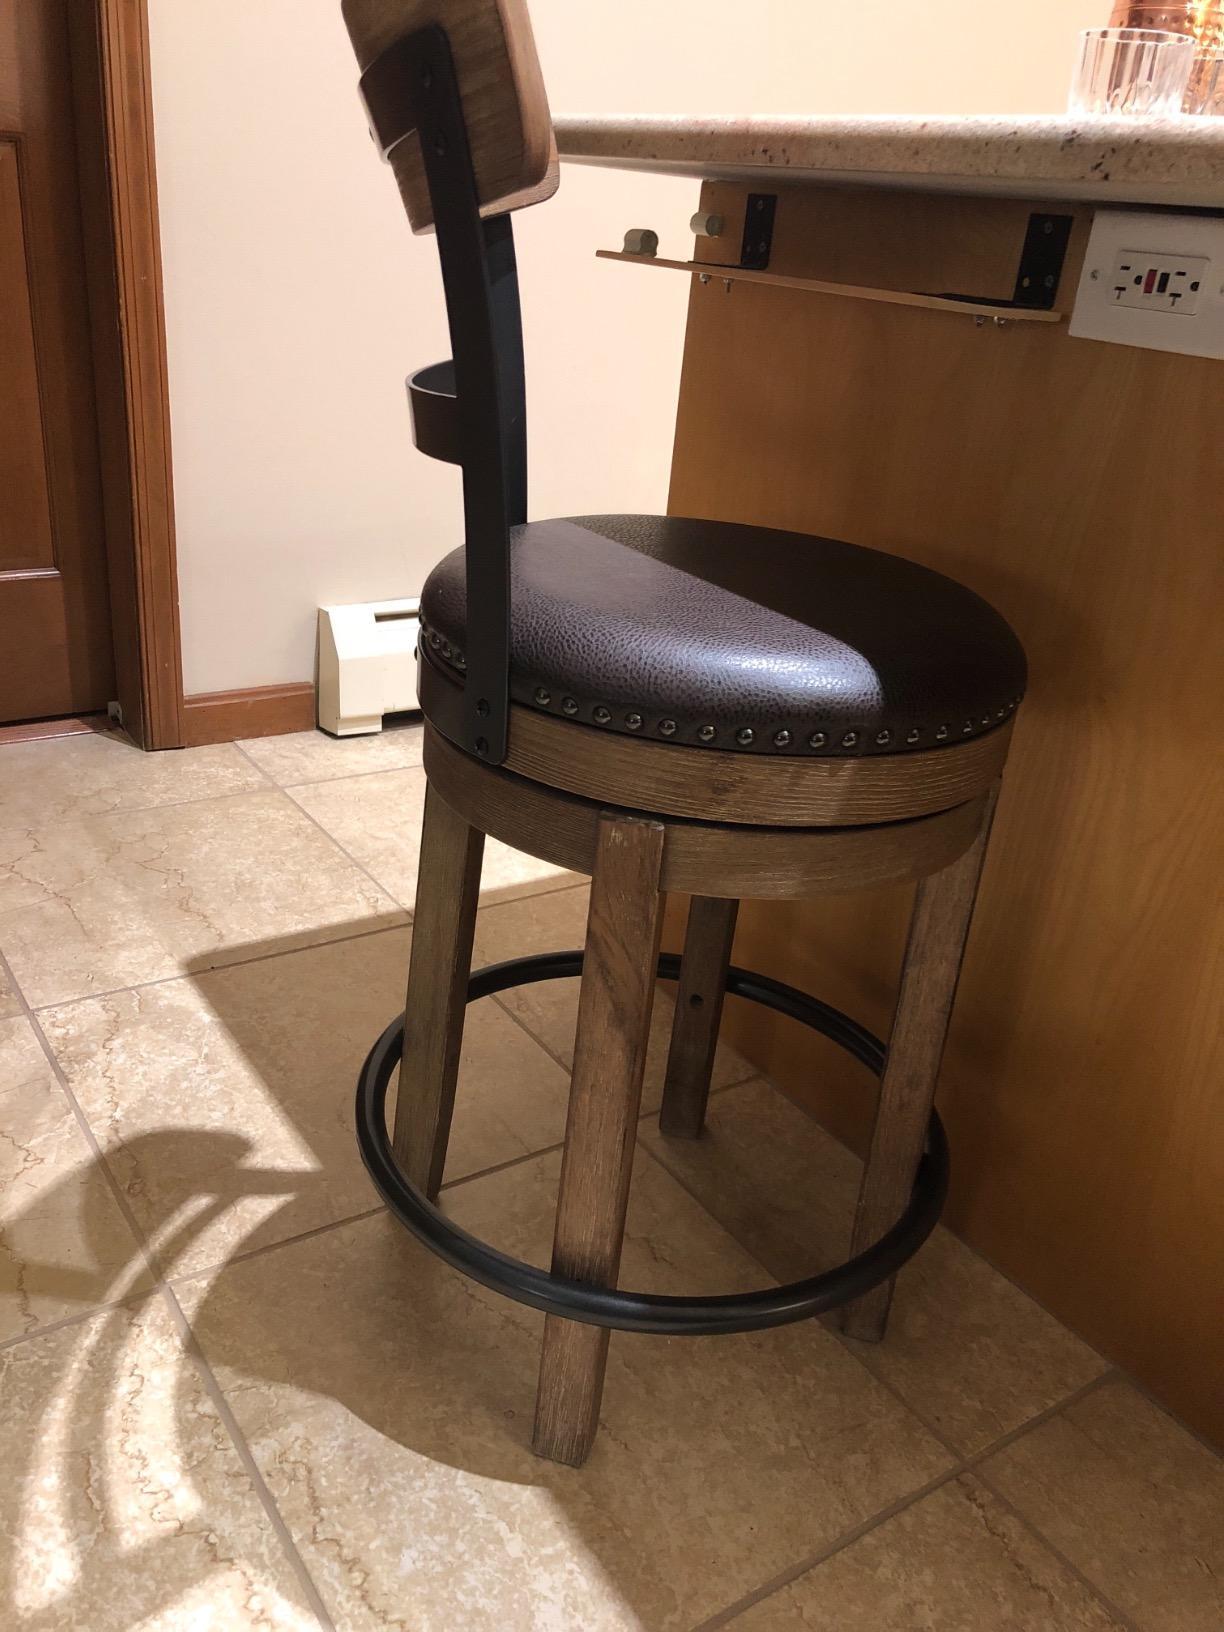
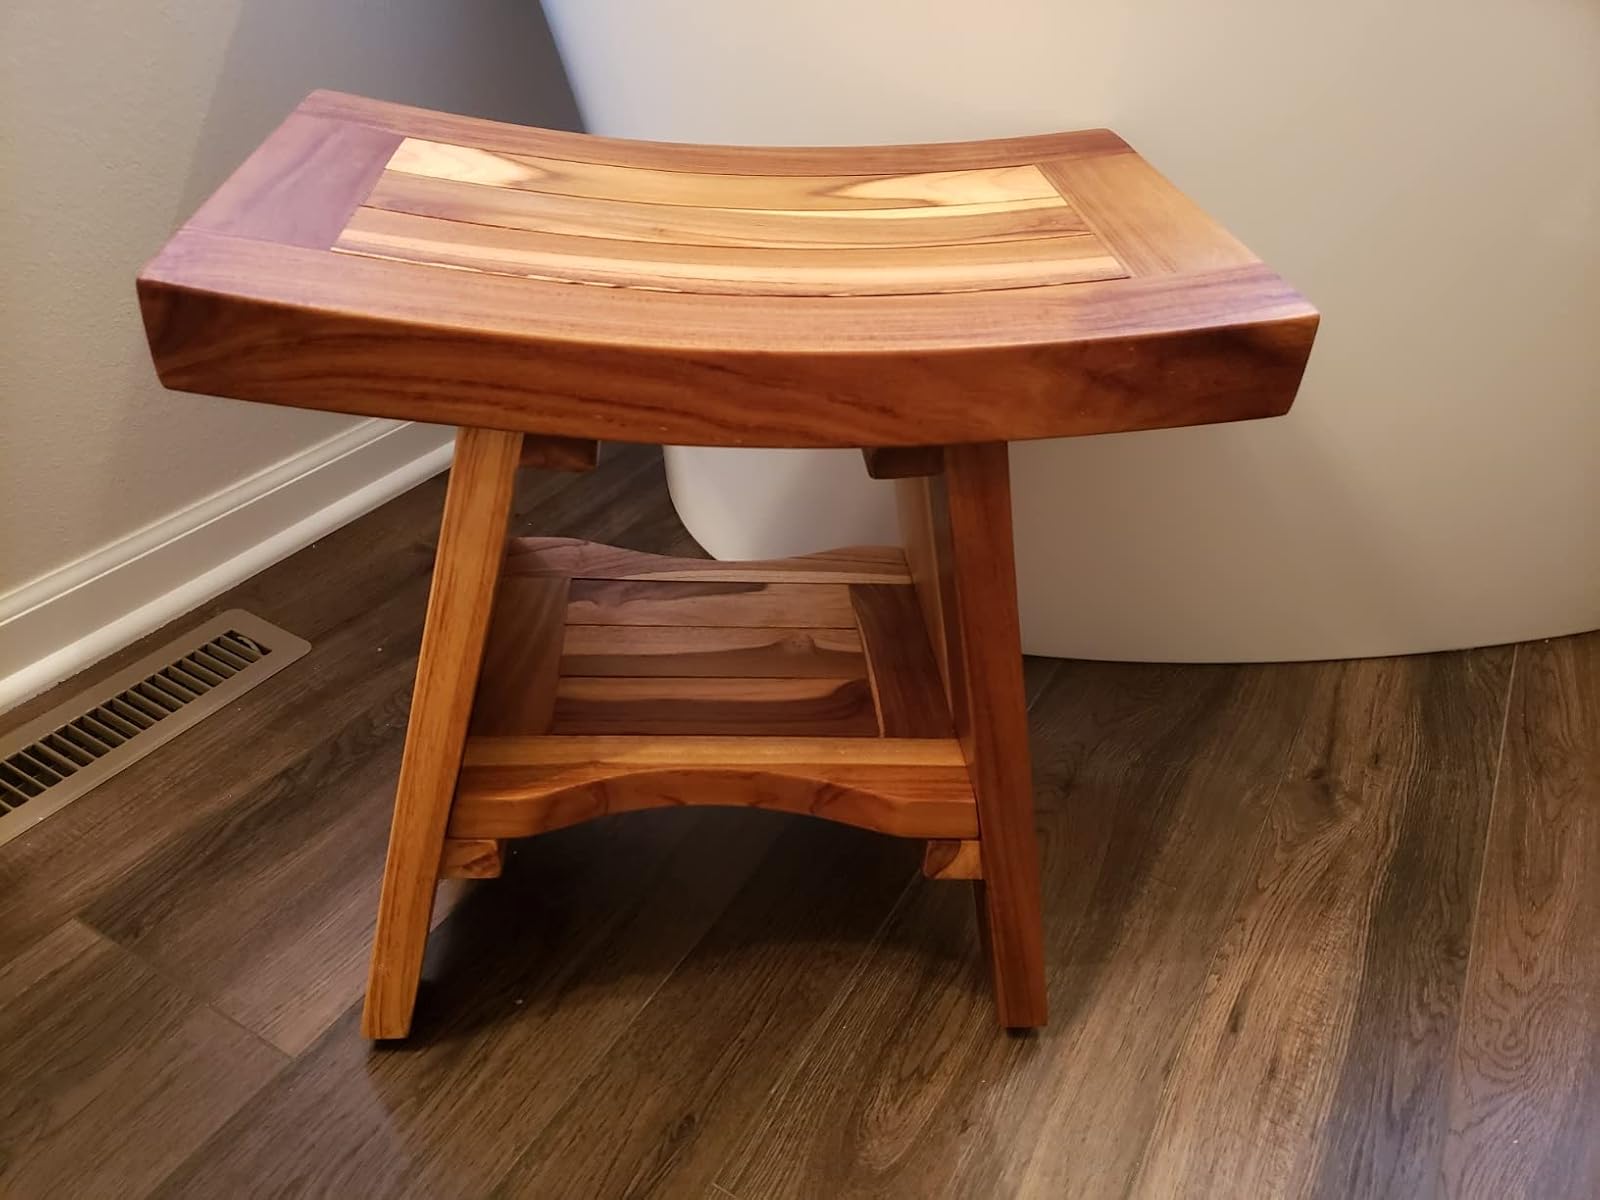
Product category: stool
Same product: no